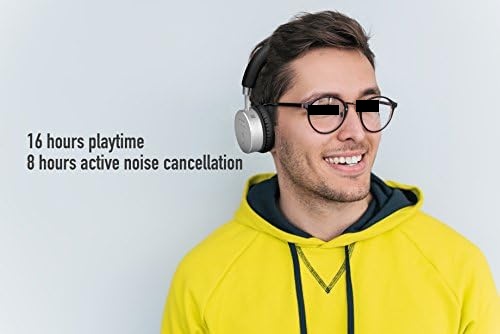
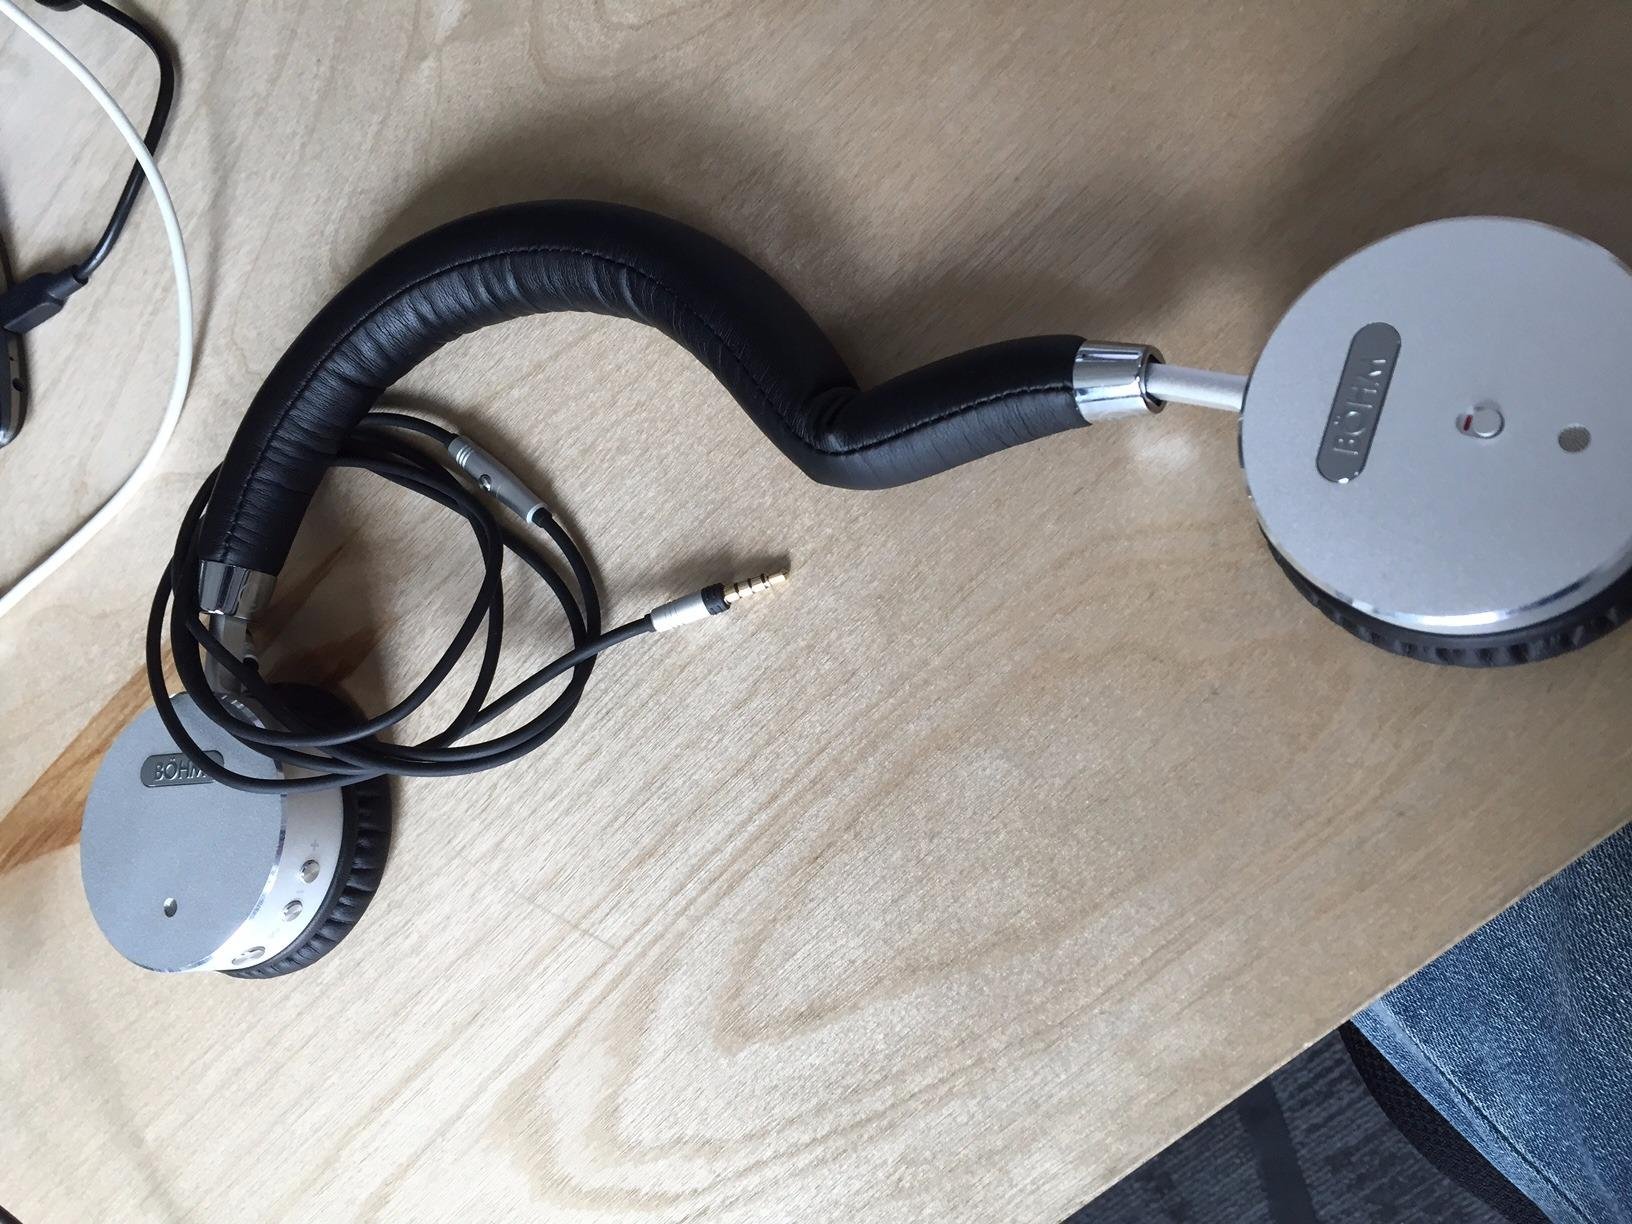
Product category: headphones
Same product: yes